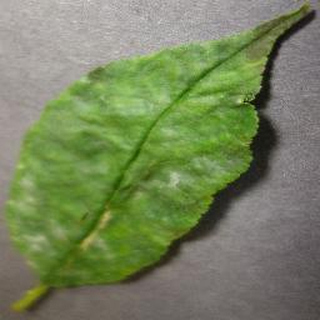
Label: cherry_powdery_mildew